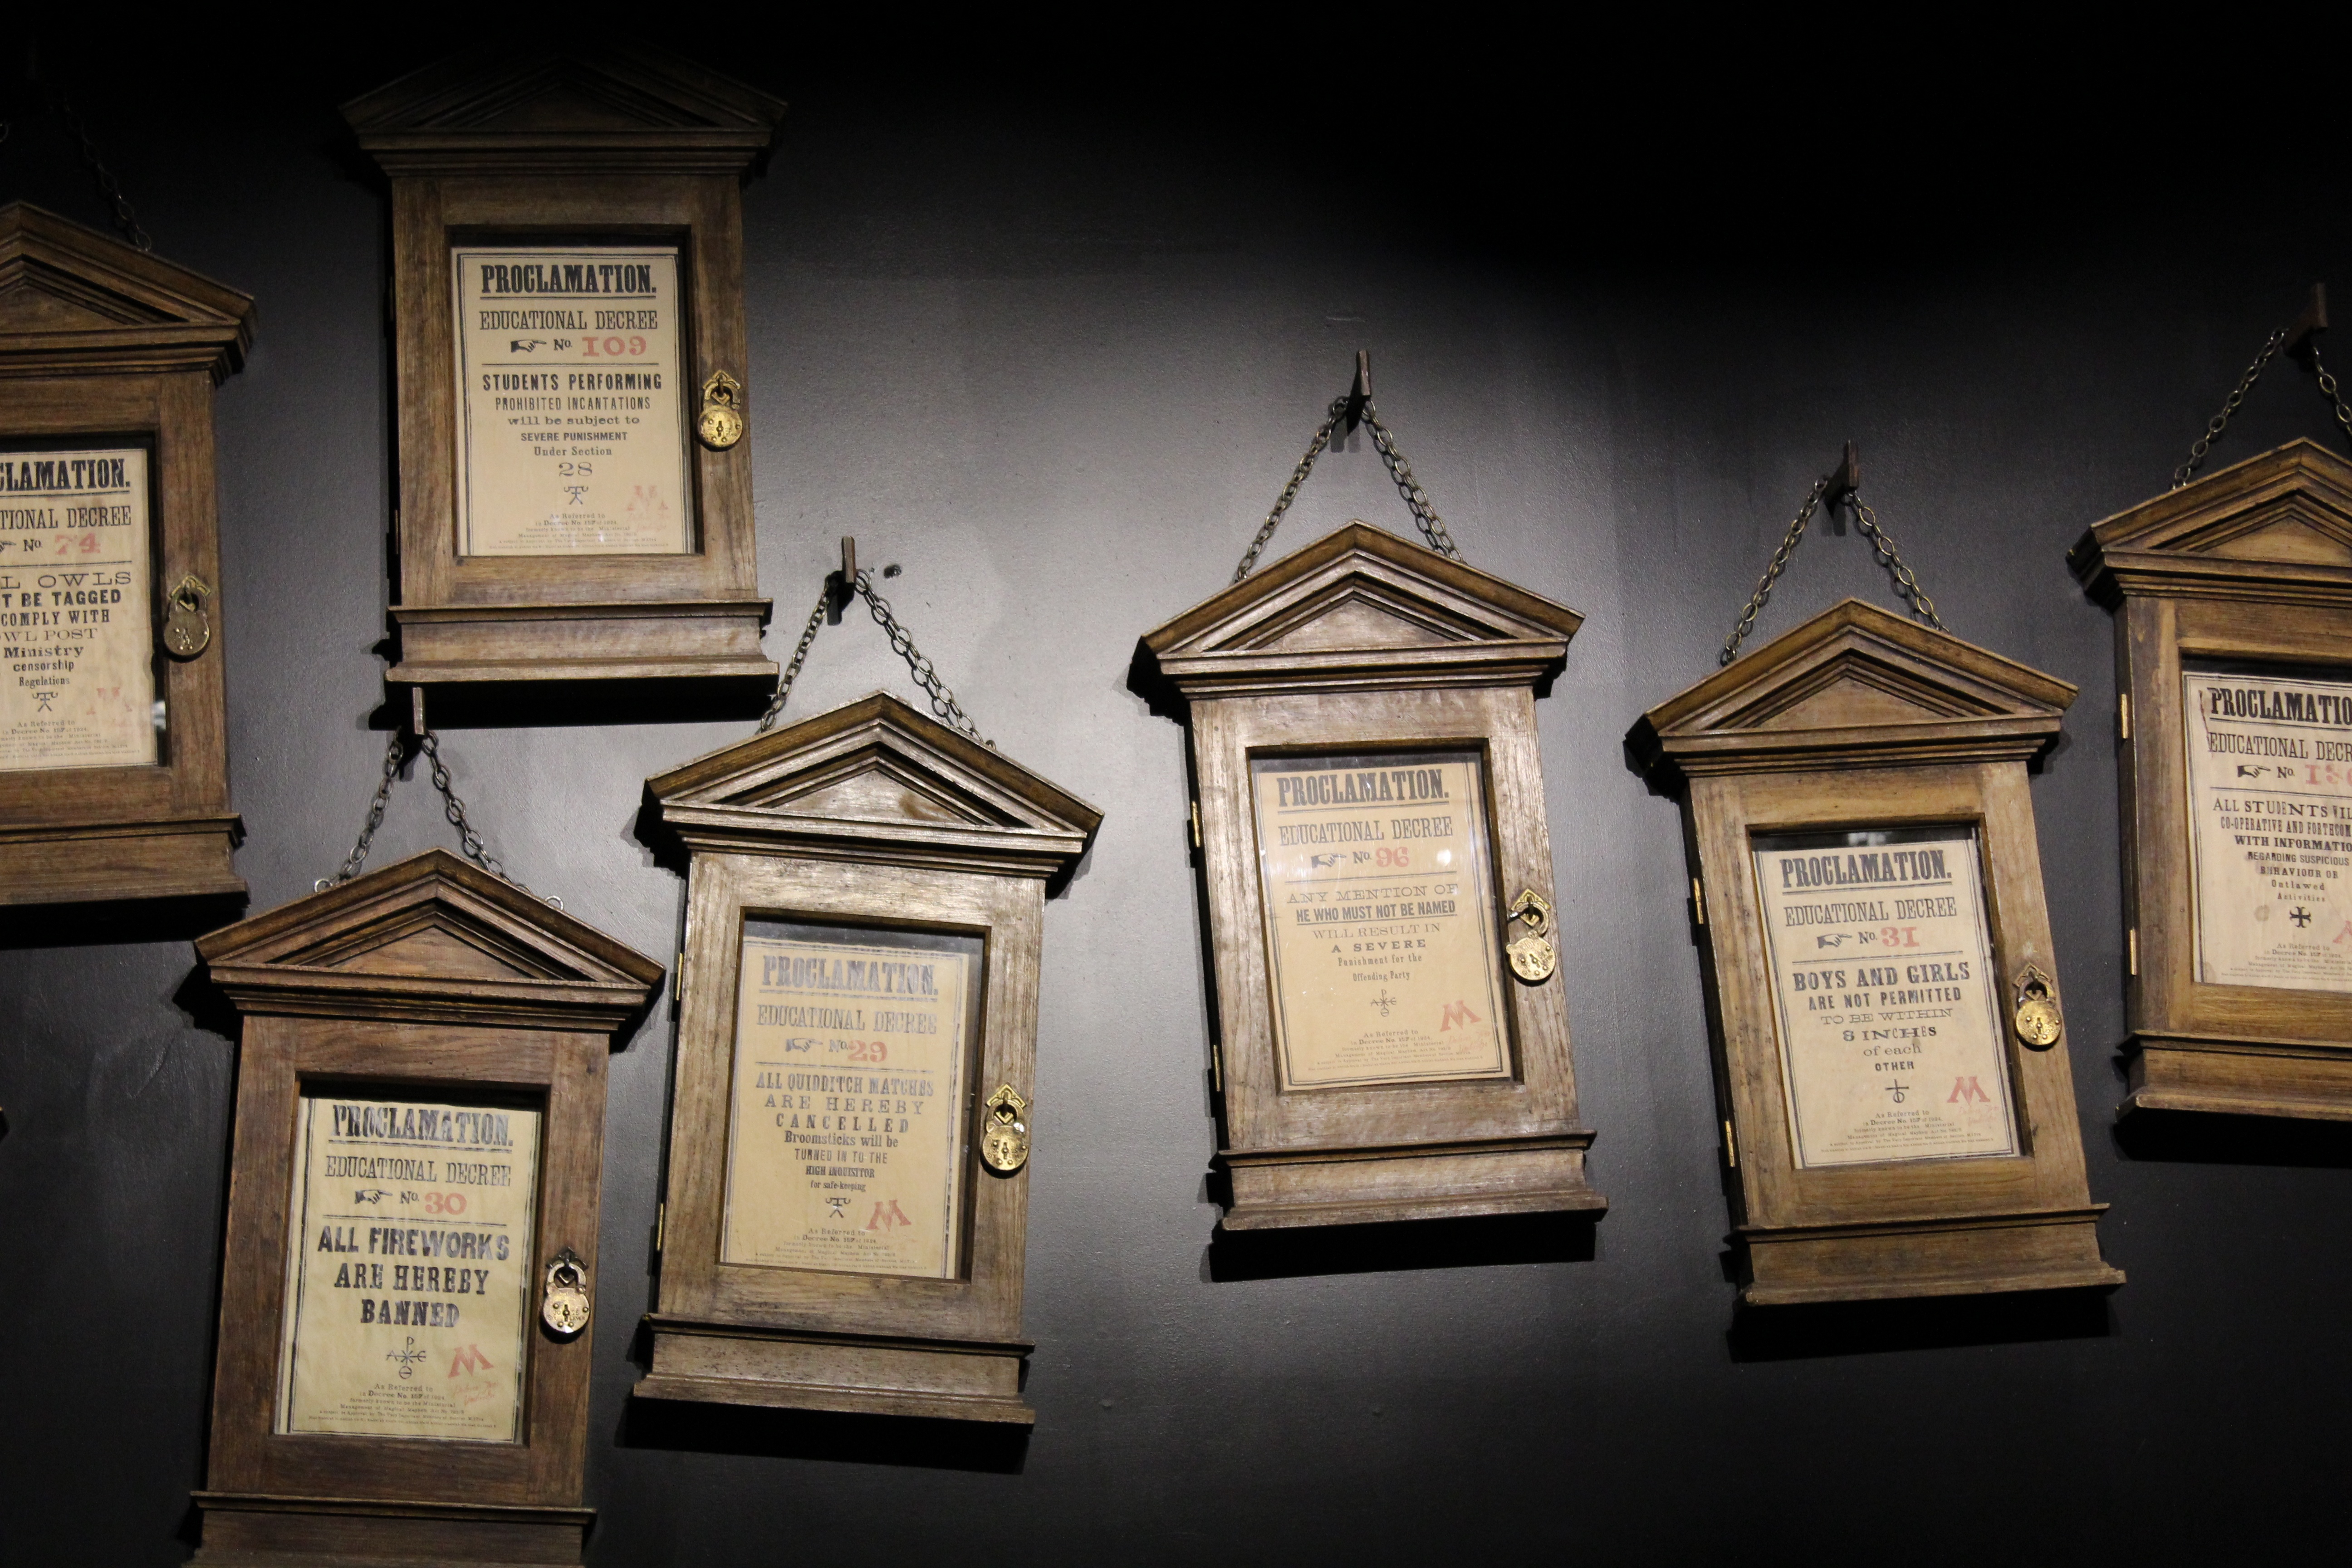
wood, lighting, signs, hogwarts, harry, potter, tourist attraction, prop, movie, rules, ancient history